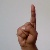
The image shows a hand gesture representing the letter 'D' in Indian Sign Language.